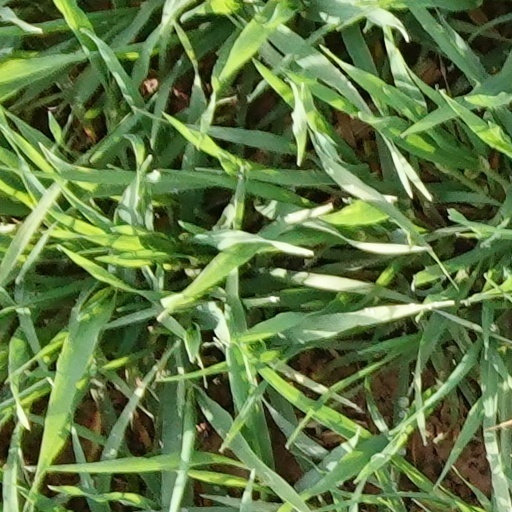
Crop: wheat